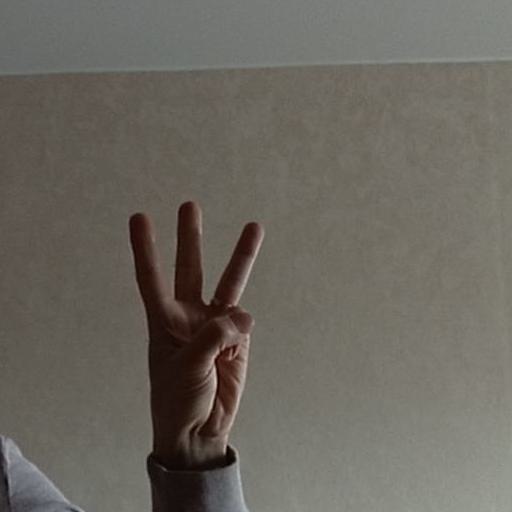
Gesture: three